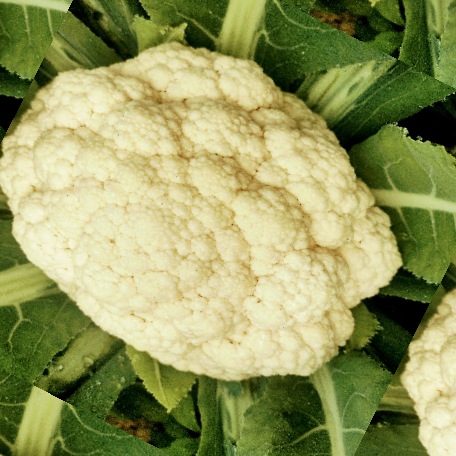
Label: Disease Free